John Rawls

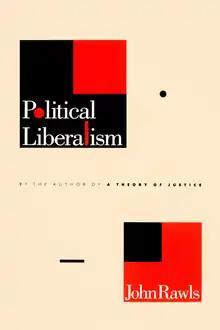

In "Political Liberalism" (1993), Rawls turned towards the question of political legitimacy in the context of intractable philosophical, religious, and moral disagreement amongst citizens regarding the human good. Such disagreement, he insisted, was reasonable—the result of the free exercise of human rationality under the conditions of open enquiry and free conscience that the liberal state is designed to safeguard. The question of legitimacy in the face of reasonable disagreement was urgent for Rawls because his own justification of Justice as Fairness relied upon a Kantian conception of the human good that can be reasonably rejected. If the political conception offered in "A Theory of Justice" can only be shown to be good by invoking a controversial conception of human flourishing, it is unclear how a liberal state ordered according to it could possibly be legitimate.